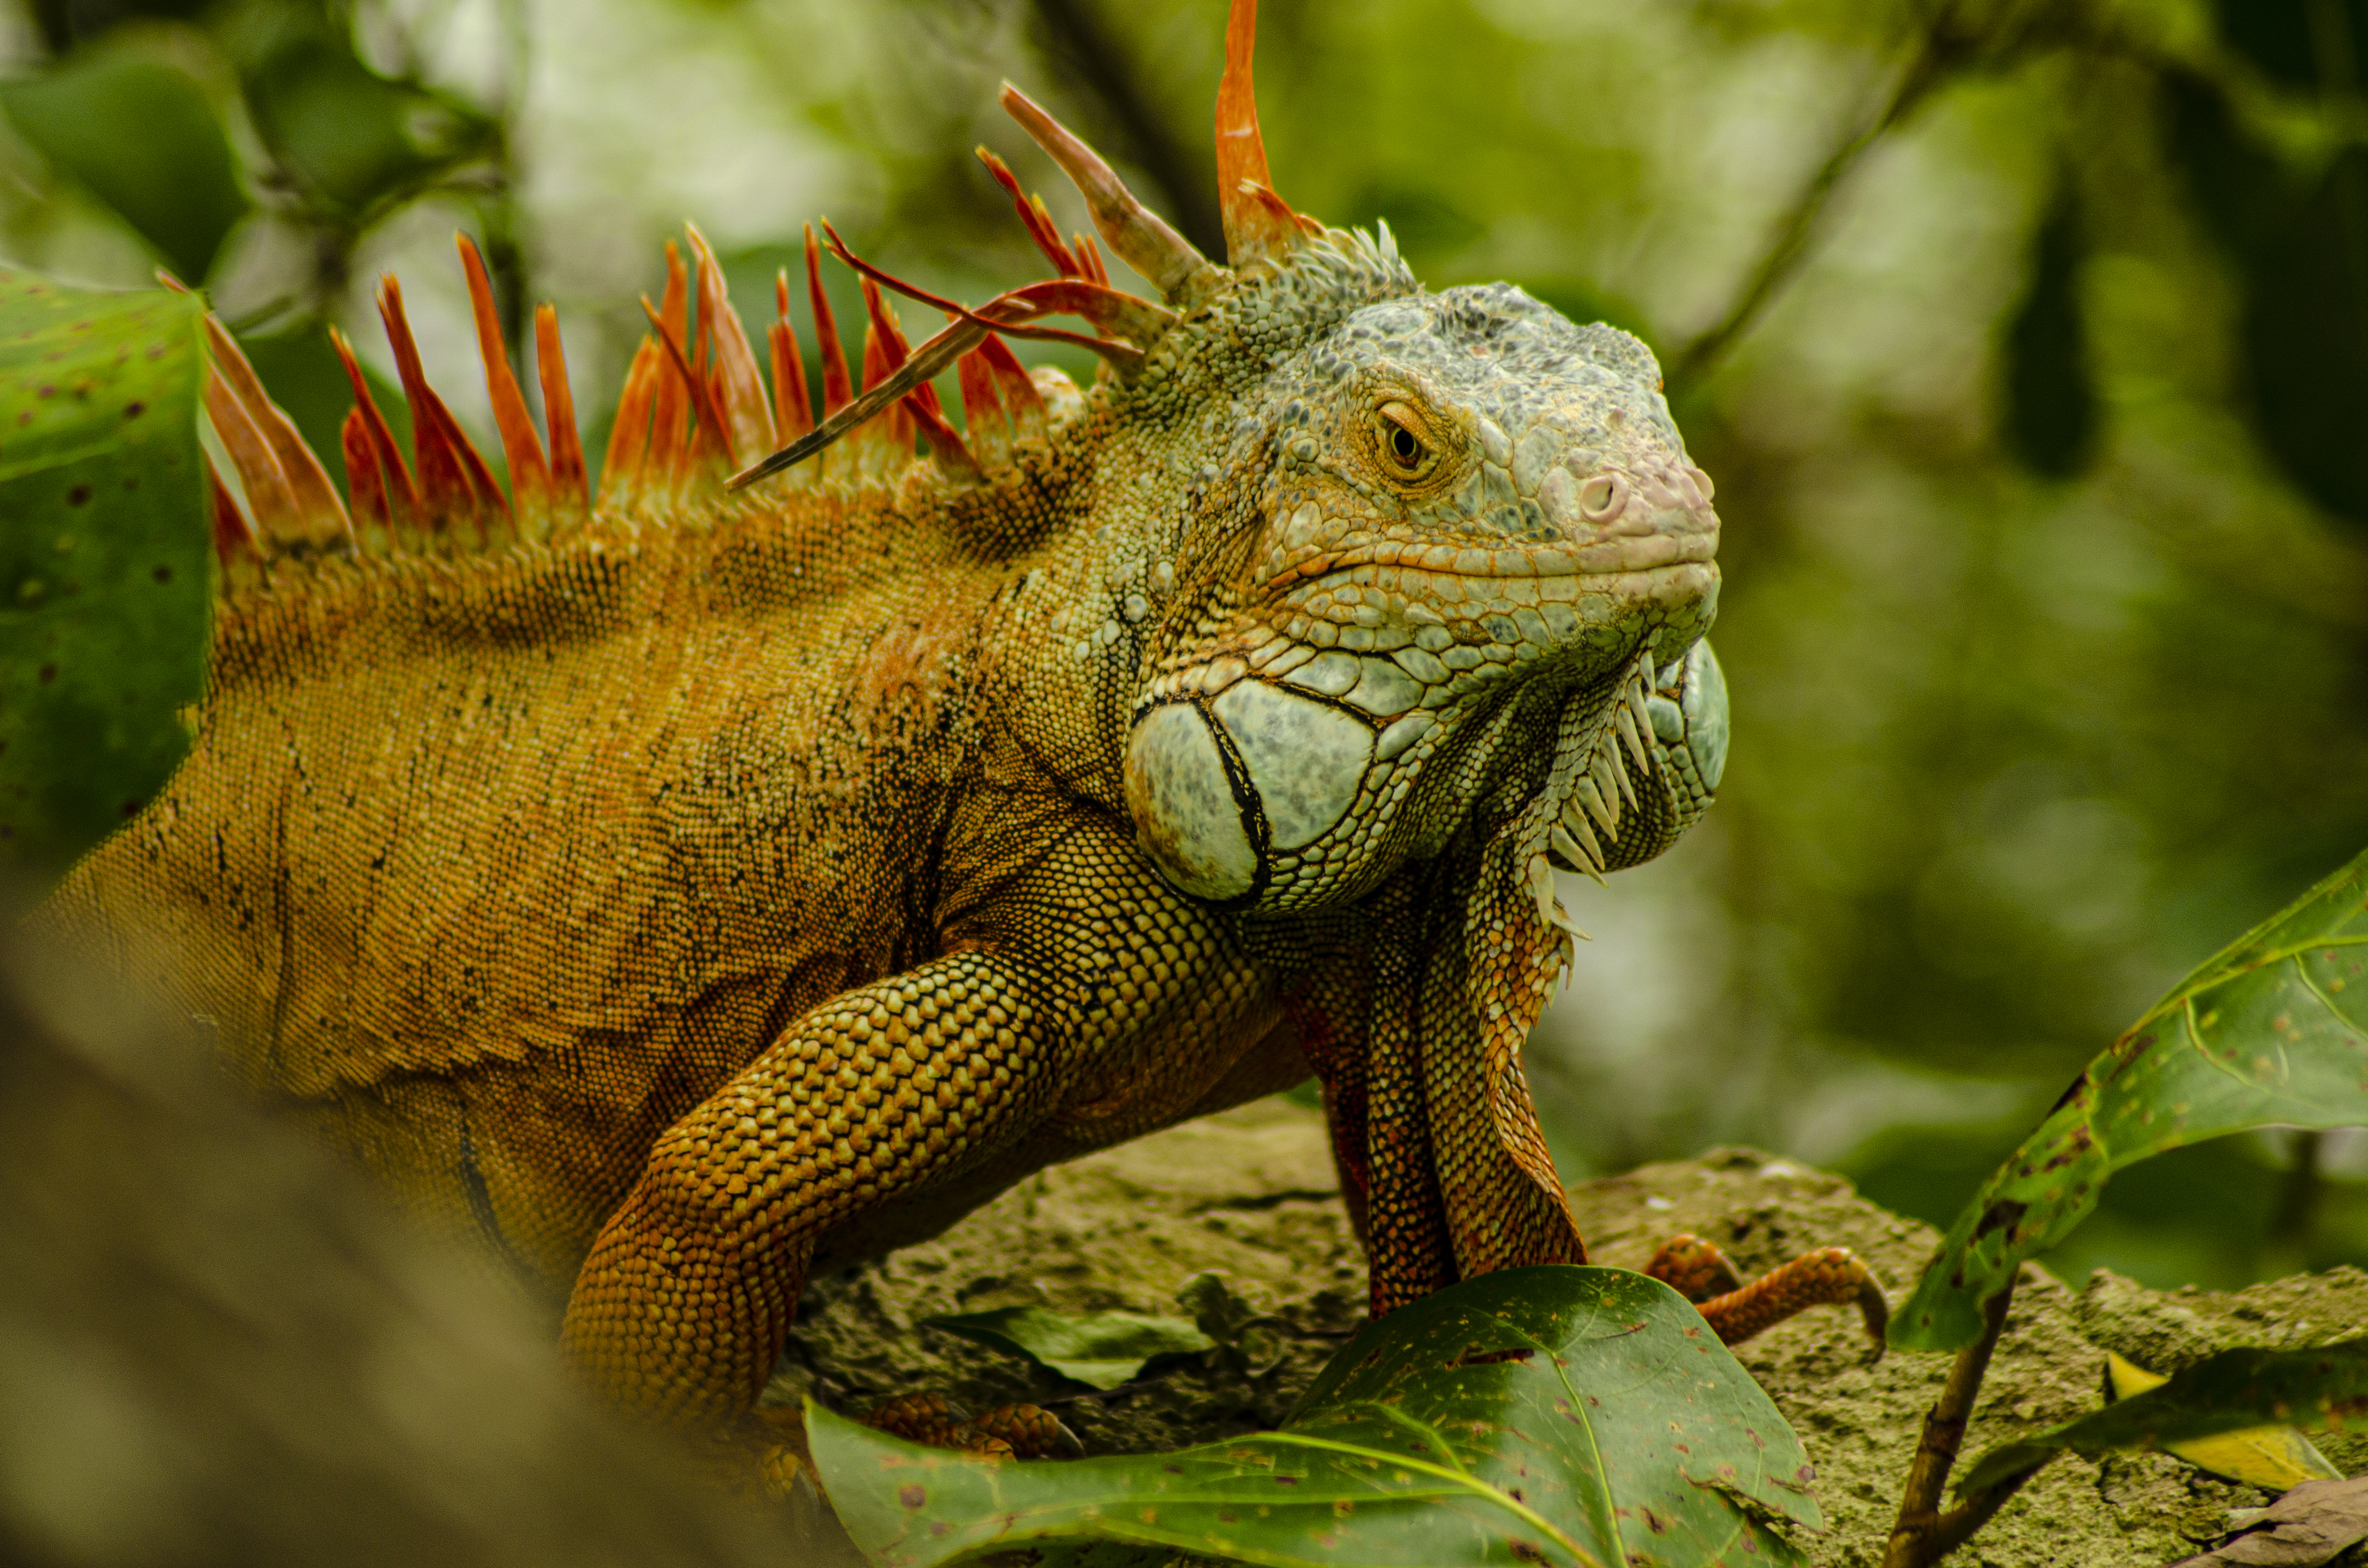
iguana, vertebrate, reptile, iguania, iguanidae, green iguana, lizard, scaled reptile, terrestrial animal, adaptation, marine iguana, organism, mouth, wildlife, plant, dragon lizard, claw, chameleon